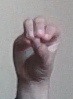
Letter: ha